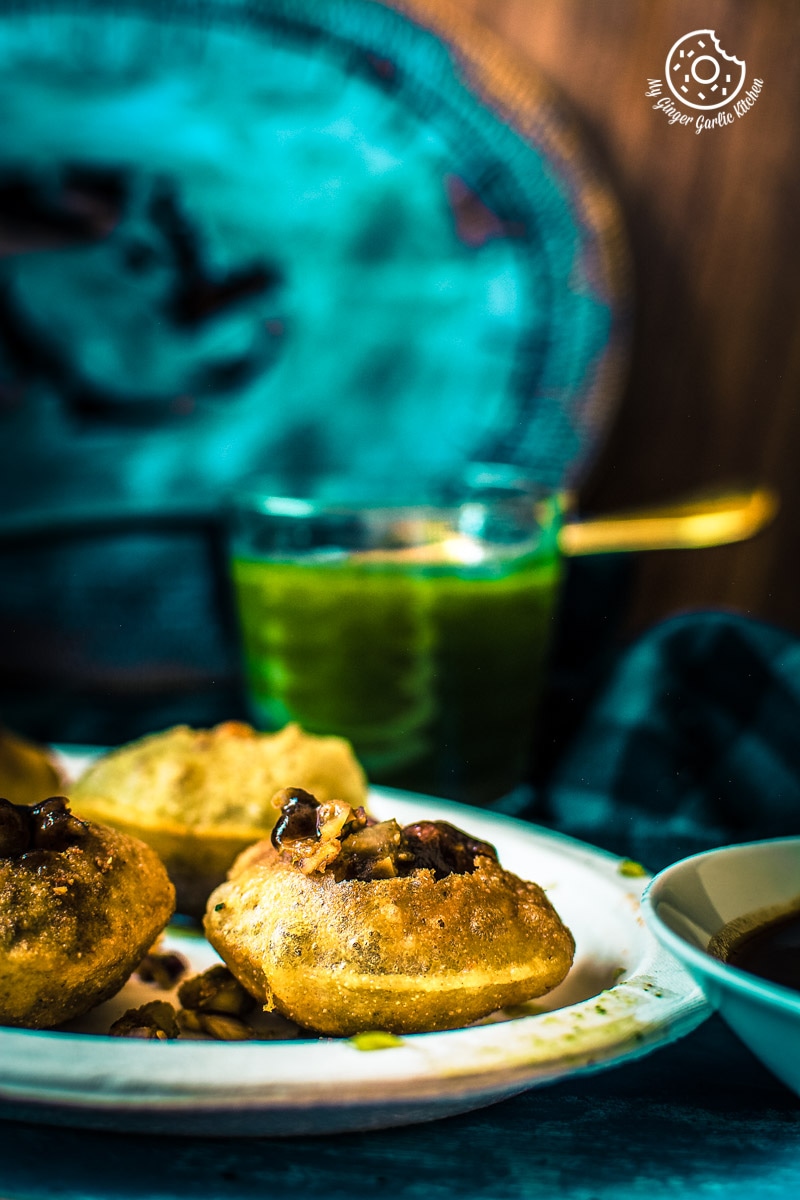
Dish: paani_puri